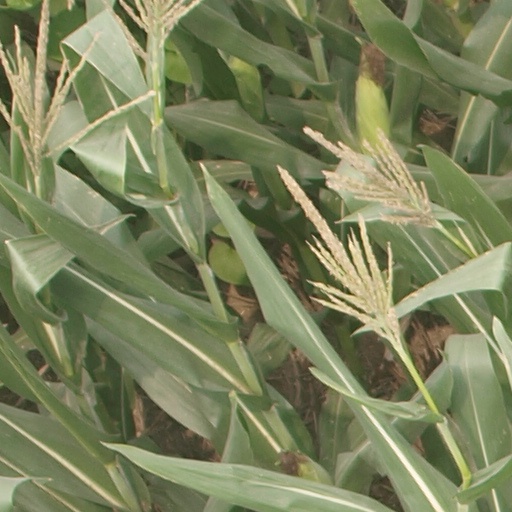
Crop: maize; corn